Felix Gilbert

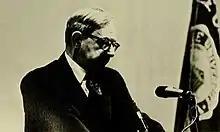
Felix Gilbert speaking at Temple University in 1968

Felix Gilbert (May 21, 1905 – February 14, 1991) was a German-born American historian of early modern and modern Europe.